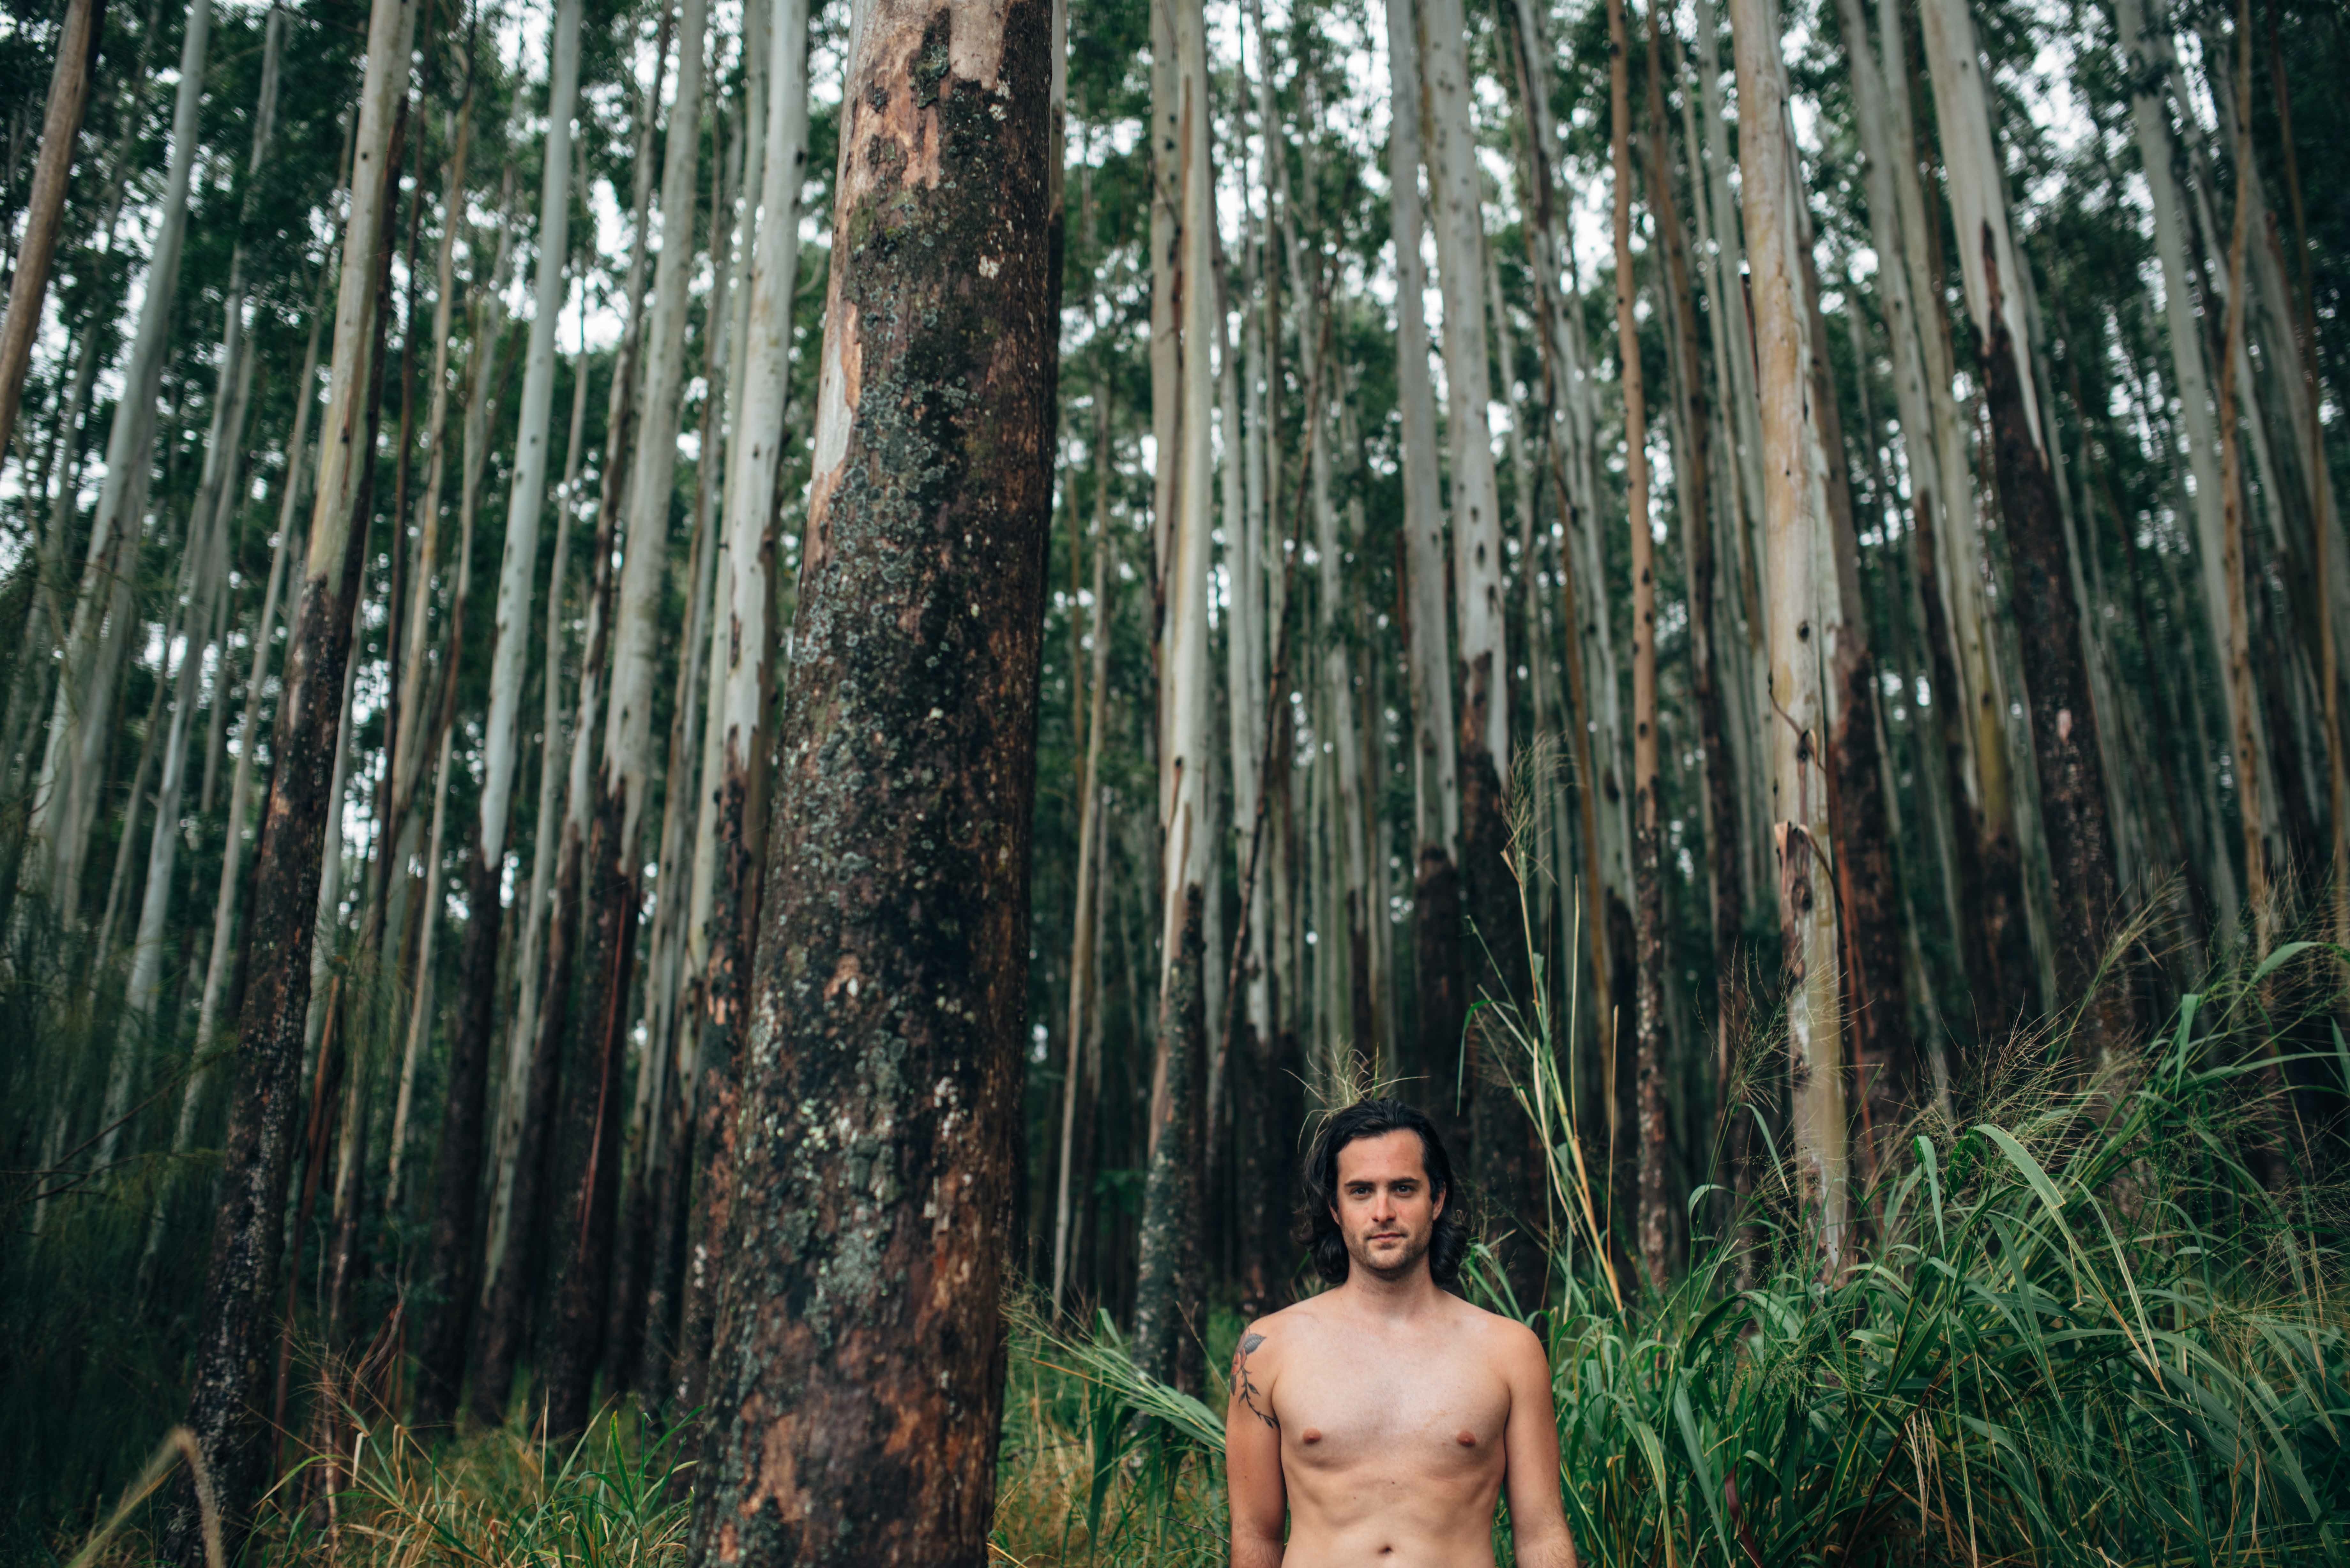
man, tree, nature, forest, sunlight, trunk, jungle, trees, rainforest, woodland, naked, habitat, ecosystem, tall trees, old growth forest, natural environment, woody plant